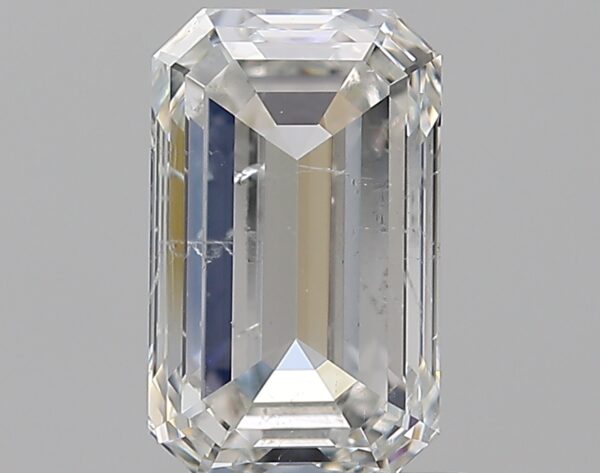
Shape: emerald
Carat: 1.01
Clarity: SI2
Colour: G
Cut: EX
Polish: EX
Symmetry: EX
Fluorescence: N
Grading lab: GIA
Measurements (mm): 7.2 x 4.41 x 2.96